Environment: real
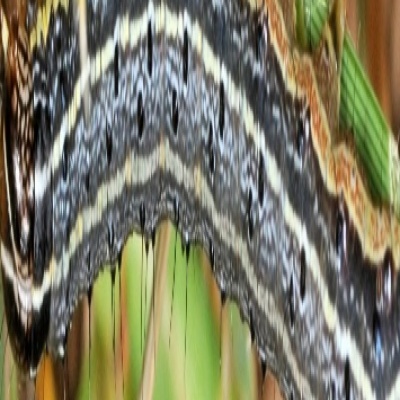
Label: fall_armyworm